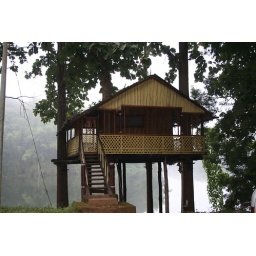
tree top house in Parambikulam